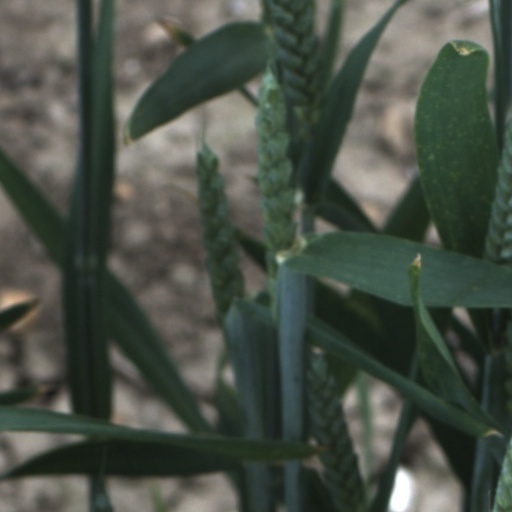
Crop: wheat